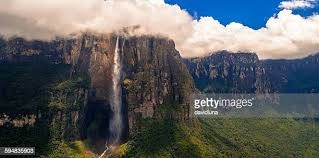
Landmark: Angel Falls